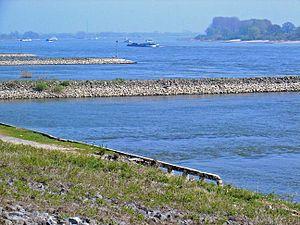
Un épi est un ouvrage hydraulique rigide construit au bord de l'océan ou sur une berge de rivière pour freiner les courants d'eau et limiter les mouvements de sédiments. Dans l'océan, les épis permettent de créer des plages ou évitent de les voir emportées par l'érosion du littoral. Dans une rivière, les épis évitent l'érosion et les dérives de glace, ce qui aide la navigation. Les épis au bord de l'océan sont construits généralement perpendiculaires à la côte, depuis la partie supérieure de la plage jusqu'à s'enfoncer plus ou moins loin dans la mer. Certains épis sont construits totalement sous l'eau. Les épis sont généralement construits en bois, en béton ou avec des amas de roches placés dans une solide structure de grosses poutres en bois. Les épis sont souvent utilisés pour limiter l'érosion car ils sont moins onéreux qu'une digue classique et nécessitent peu d'entretien. Ils sont souvent utilisés en groupe ou en combinaison avec une ou plusieurs digues. Mais d'un point de vue esthétique, les épis peuvent donner aux plages un aspect artificiel et laid.